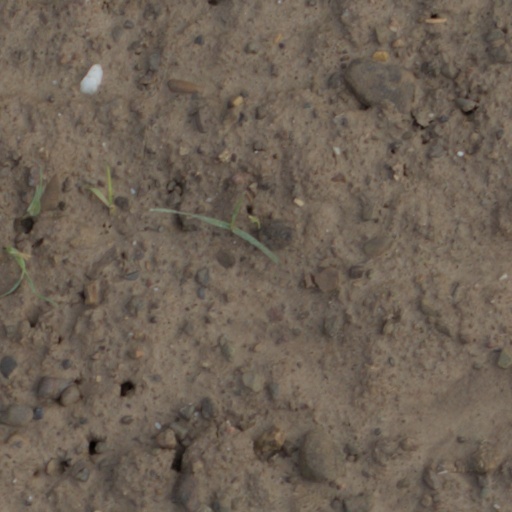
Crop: wheat